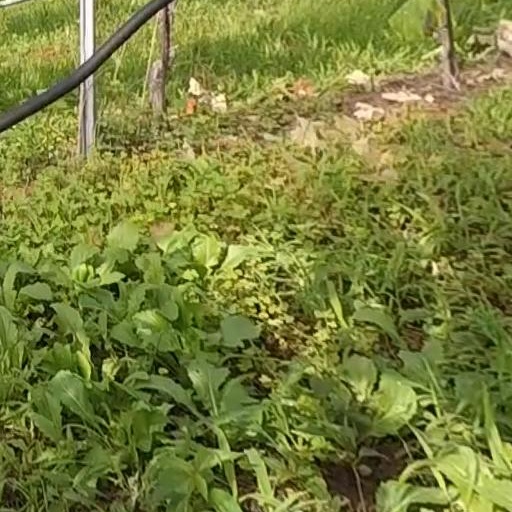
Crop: grape